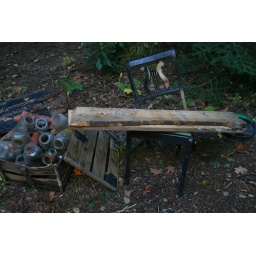
clarence newton road - near blowing rock - october 2008